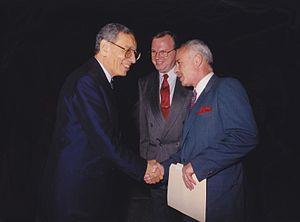
Jean-Pierre Lévy est un juriste spécialiste du droit de la mer, auteur et diplomate qui a occupé les fonctions de directeur de la Division des Affaires maritimes et du Droit de la mer à l’Organisation des Nations unies pendant près de dix ans.